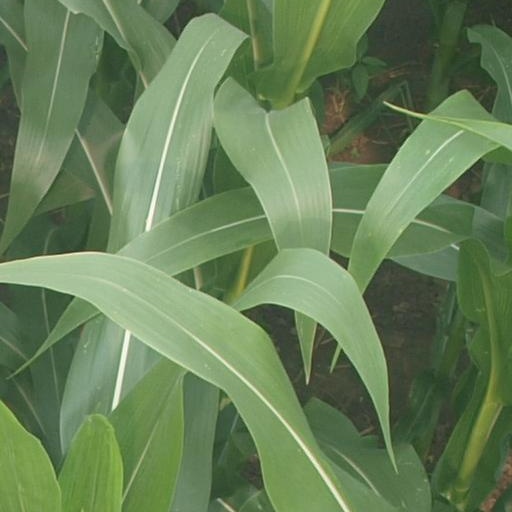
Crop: maize; corn